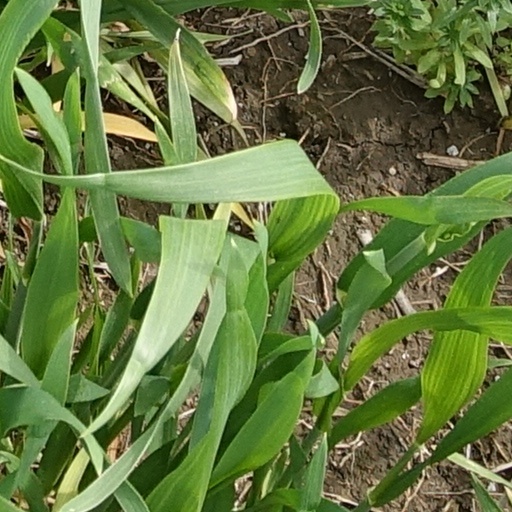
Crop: wheat